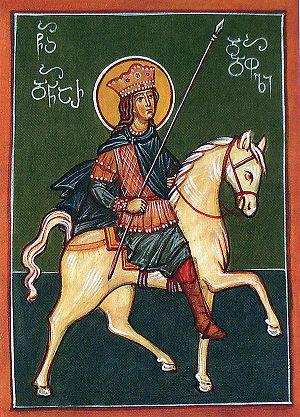
Dinar d'Héréthie ou Dinar Bagration est une princesse géorgienne et la première reine orthodoxe d'Héréthie du Xᵉ siècle.